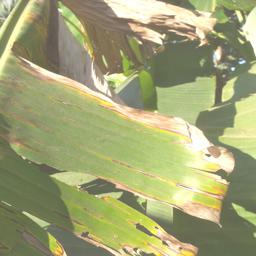
Label: MALBHOG LEAF